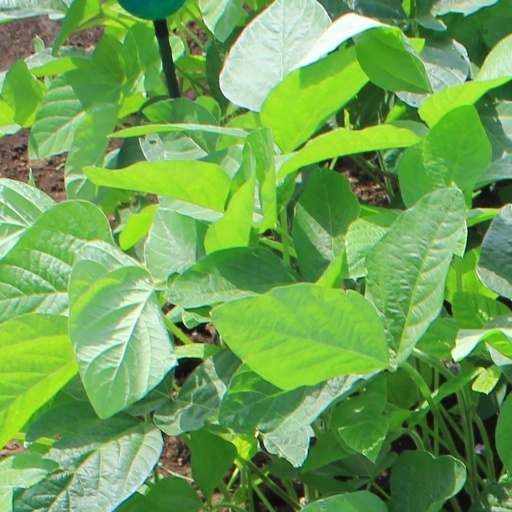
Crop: soybean